Joyce Manor

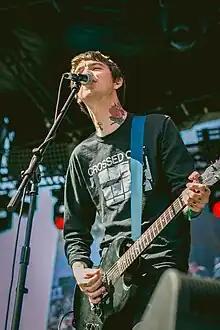
Frontman Barry Johnson in 2017

The band issued their next album, "Million Dollars to Kill Me", in 2018. "Million Dollars to Kill Me" was produced by Converge's Kurt Ballou, and spawned three singles, including the title track, "Think I’m Still in Love with You" and "Big Lie". The band played larger rooms than before, including two headlining shows at the Hollywood Palladium. The band was supported by Vundabar and Big Eyes on live dates, and joined Saves the Day for a summer co-headlining jaunt in 2019.